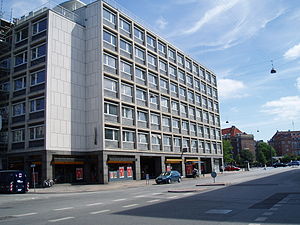
Shellhuset
Shellhuset i Kampmannsgade, hvor der nu er tankstation
""Shellhuset"" i København. Var et bombemål under 2. Verdenskrig, da det var hovedkvarter for Gestapo. Desværre ramte mange af bomberne i stedet den franske skole på Frederiksberg, et stykke væk."
Shellhuset er en bygning i karréen Kampmannsgade/Vester Farimagsgade/Dahlerupsgade/Nyropsgade i København. Den oprindelige bygning var tegnet af Gerhard Rønne i 1932 som hovedkvarter for Shell i Danmark. Under 2. verdenskrig blev bygningen konfiskeret og brugt som hovedkvarter af Gestapo i Danmark.